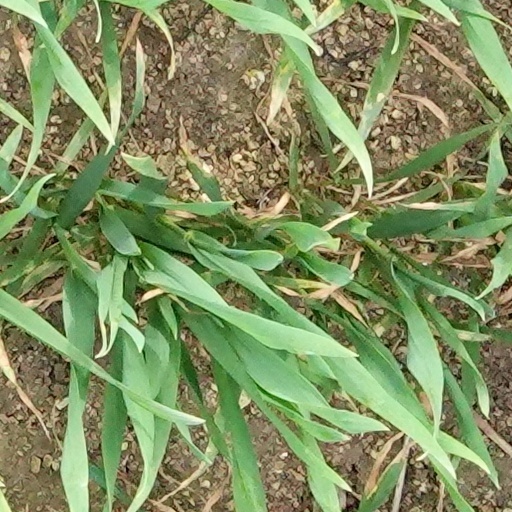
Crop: wheat